The Undercurrent (1919 film)

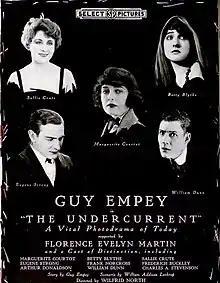
Advertisement in "Moving Picture World", 1919

The Undercurrent was a 1919 American silent directed by Wilfrid North, produced by Guy Empey, distributed by Select Pictures. It is based on a story by Arthur Guy Empey and though fictional, is considered a sequel to "Over the Top" which was a 1918 movie loosely based on his autobiographical book of the same name about his own experiences in the British Army in World War I. The New York City premier was held at the Capitol Theatre and was attended by General John J. Pershing who was in New York City for the International Trade Conference of 1919.